List of works by Sharaku

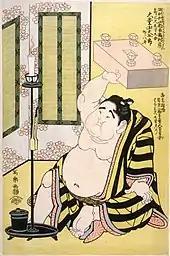

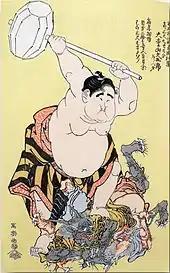

The print depicts Daidōzan standing on the back of a blue "oni" demon, poised to strike at it with a wooden mallet. The legend at the top gives Daidōzan's weight as 21"kan", 500"monme" (about 79kg), and his girth as 3"shaku", 9"sun" (about 121cm)—measurements considerably larger than the year before.